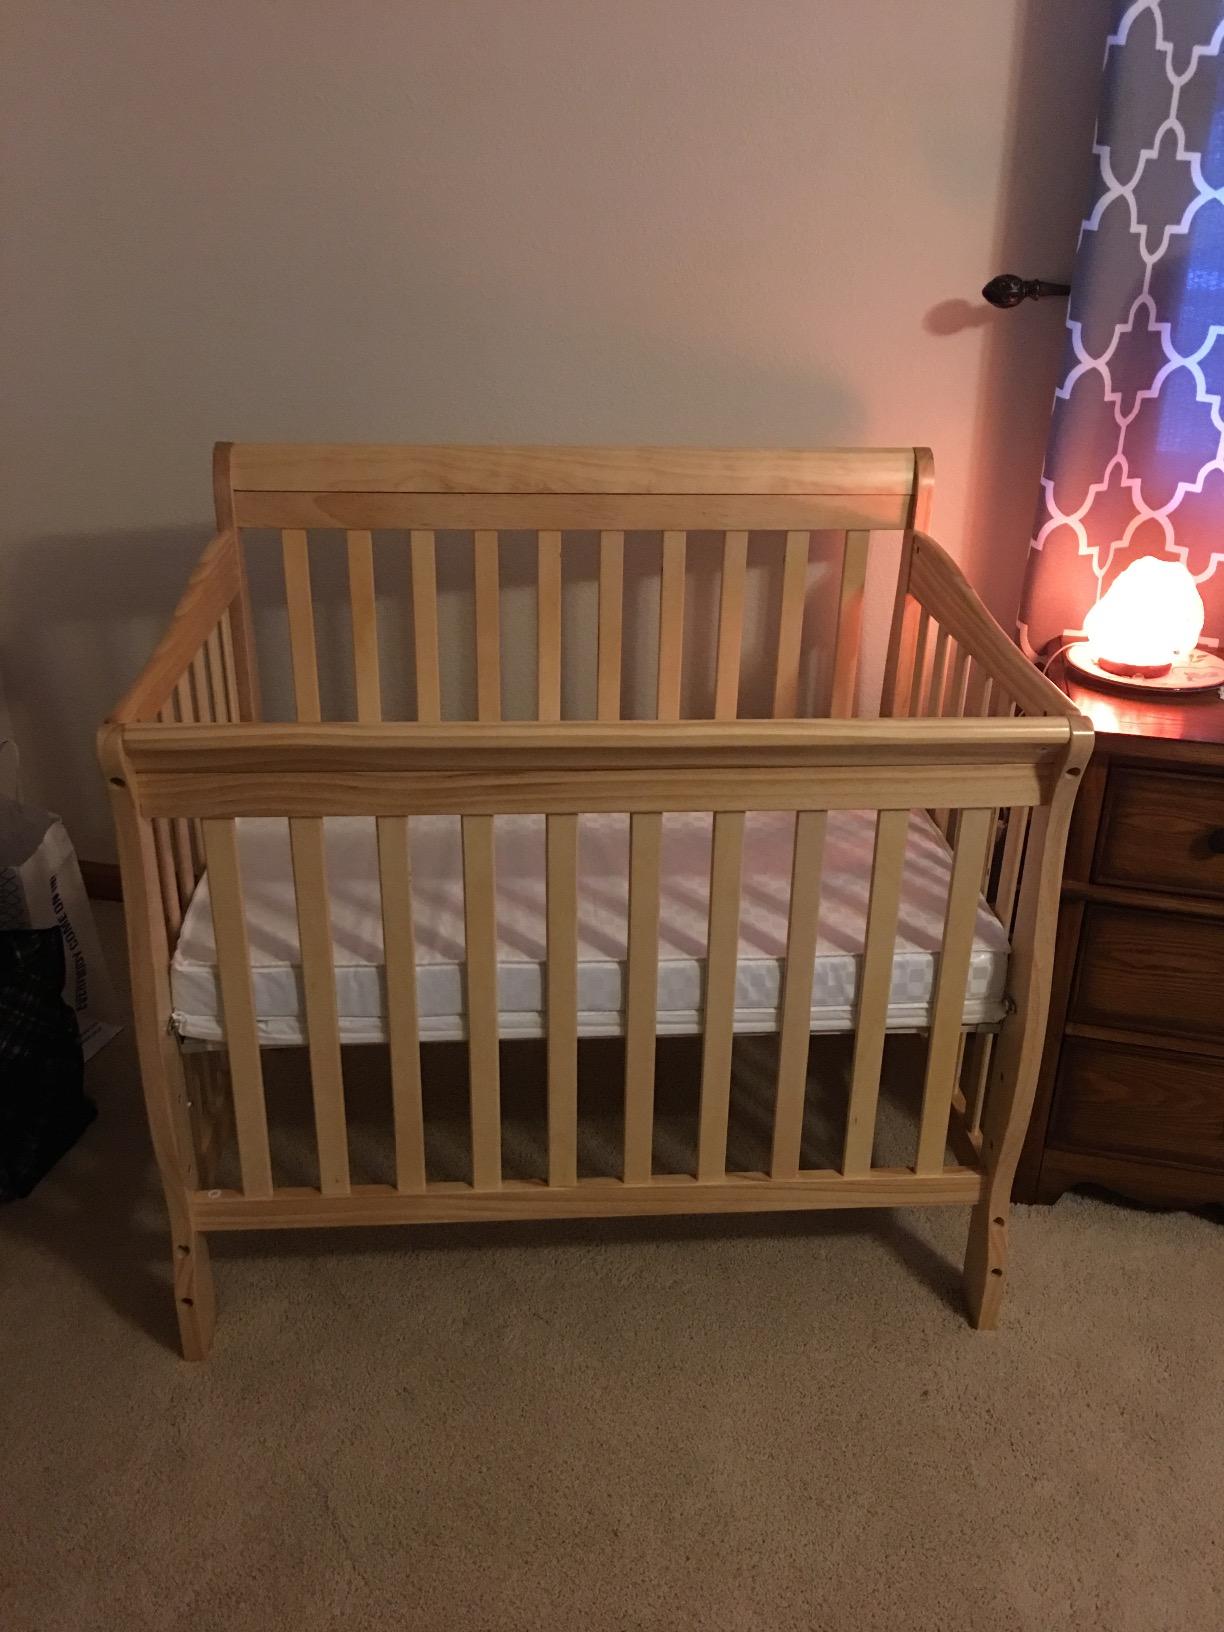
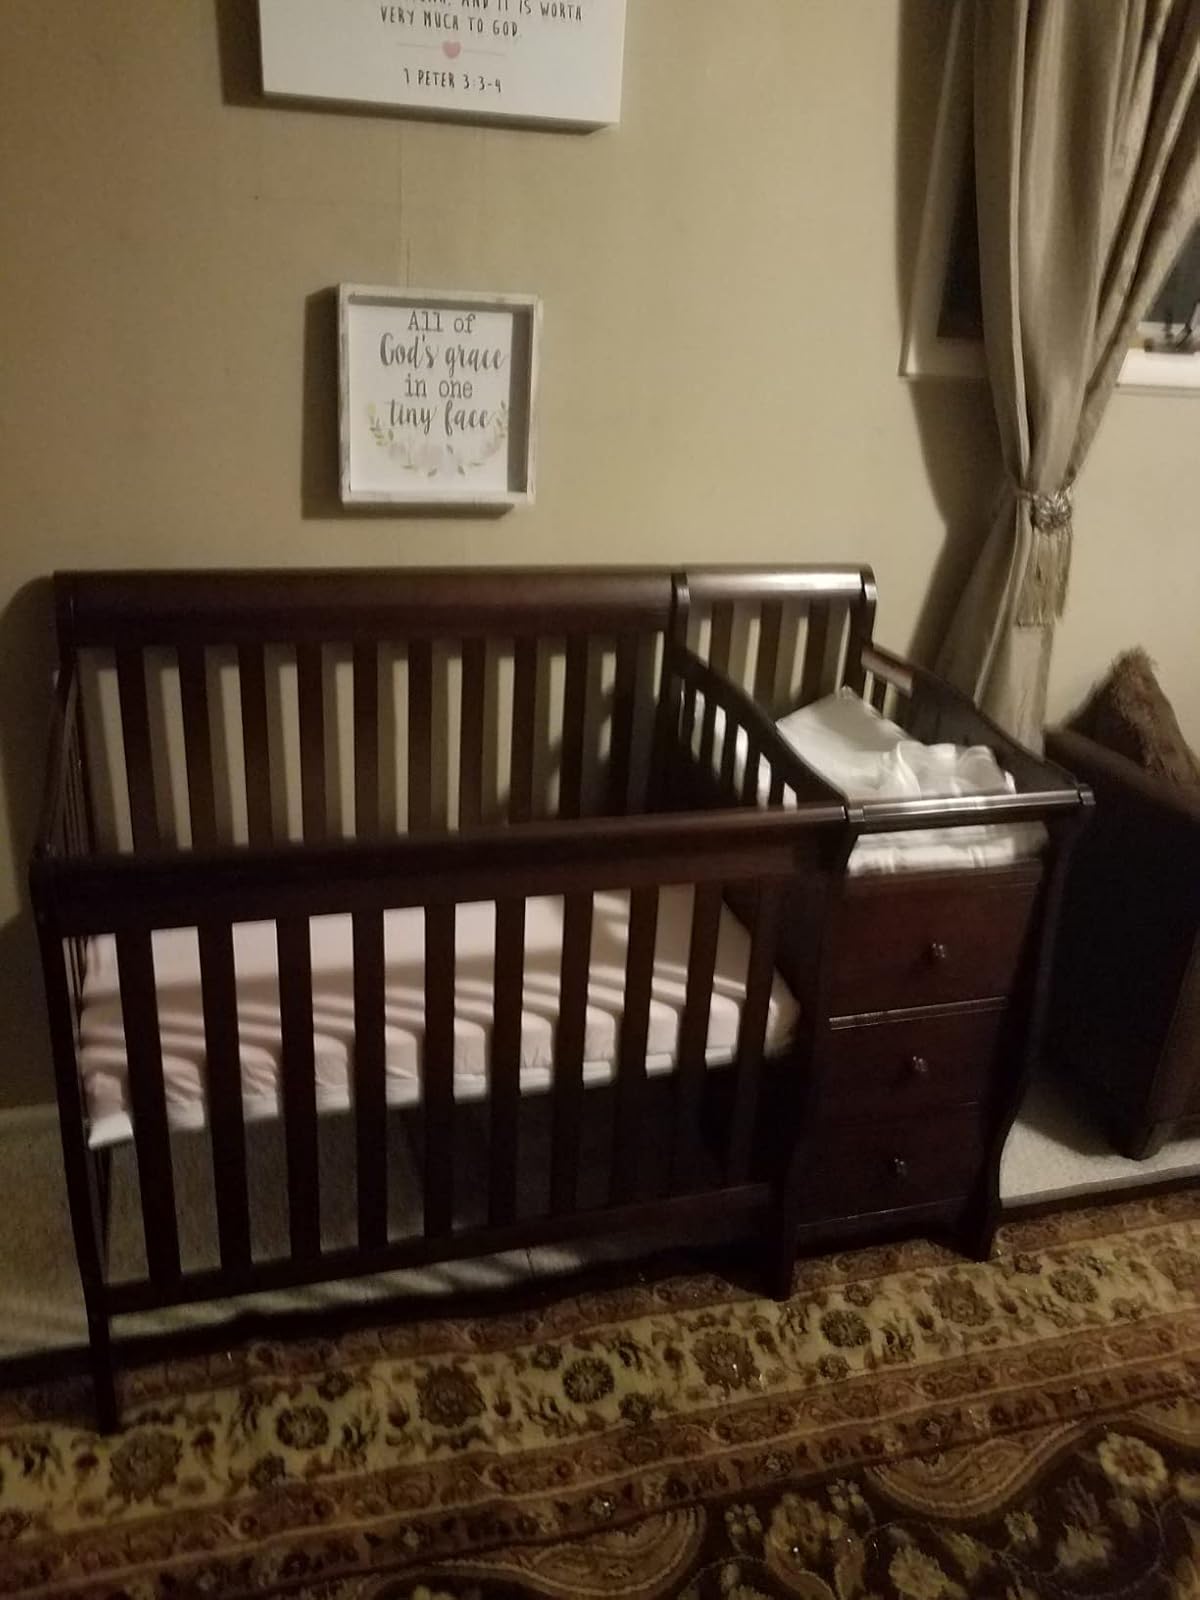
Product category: products_crib
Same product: no